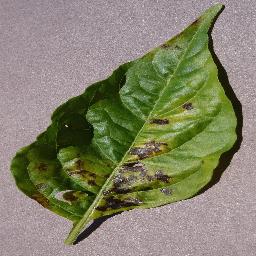
Label: Pepper,_bell___Bacterial_spot